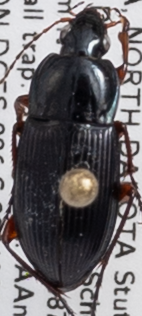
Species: Poecilus lucublandus
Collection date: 2021-08-31
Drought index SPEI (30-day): -0.258
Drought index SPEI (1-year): -2.09
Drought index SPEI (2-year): -1.28